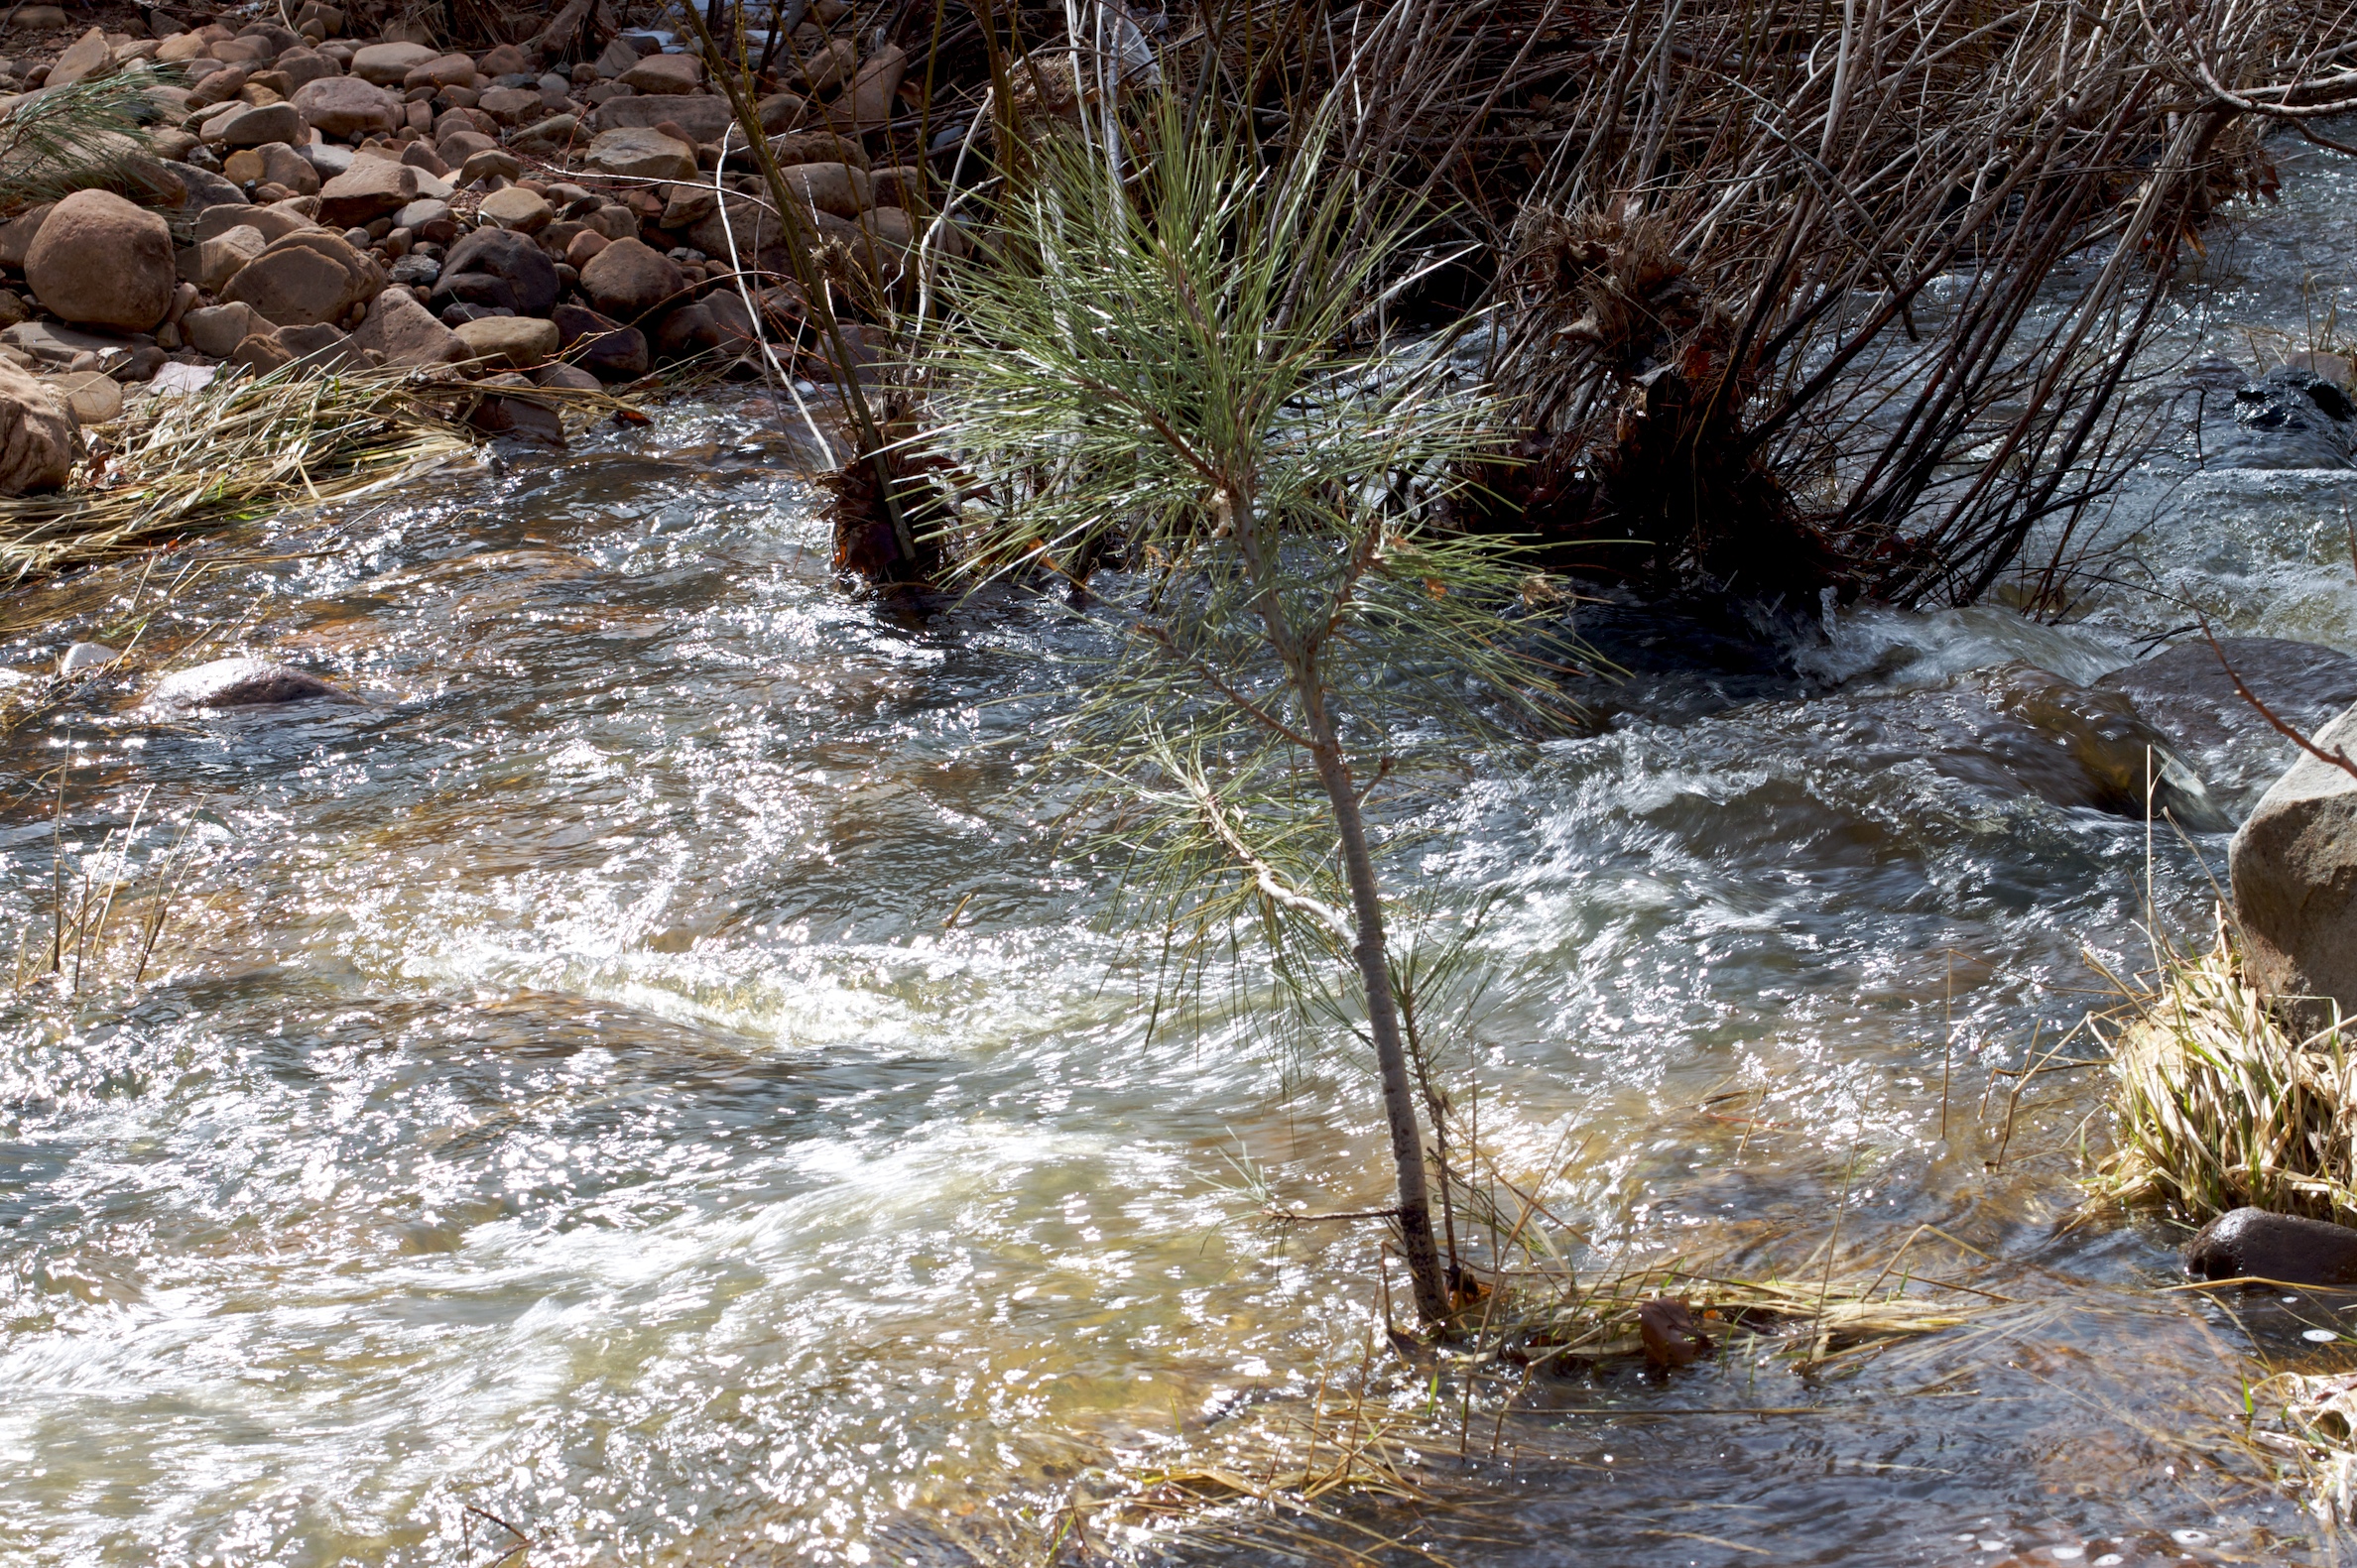
water, creek, wilderness, river, wildlife, stream, rapid, body of water, water feature, watercourse, recreational fishing